Baltimore Museum of Art

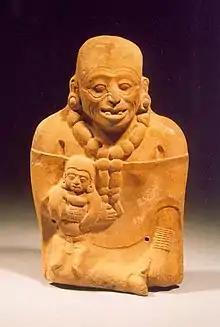
"Ancient woman with child", art from the Maya or Jaina dating to the 7th-10th century, at the museum

This collection contains works from 59 distinct artistic traditions from Aztec and Maya of Mesoamerica, Chimú and Muisca of Andean South America, and Nicoya, and the Atlantic Watershed of Costa Rica. The collection includes works from 2500 BC to AD 1521. The core collection of 120 objects was given to the museum by Alan Wurtzburger in 1958, which significantly expanded the scope of the existing collection and provided momentum for a traveling exhibition of Peruvian ceramics titled "Myths of Ancient Peru" (1969).